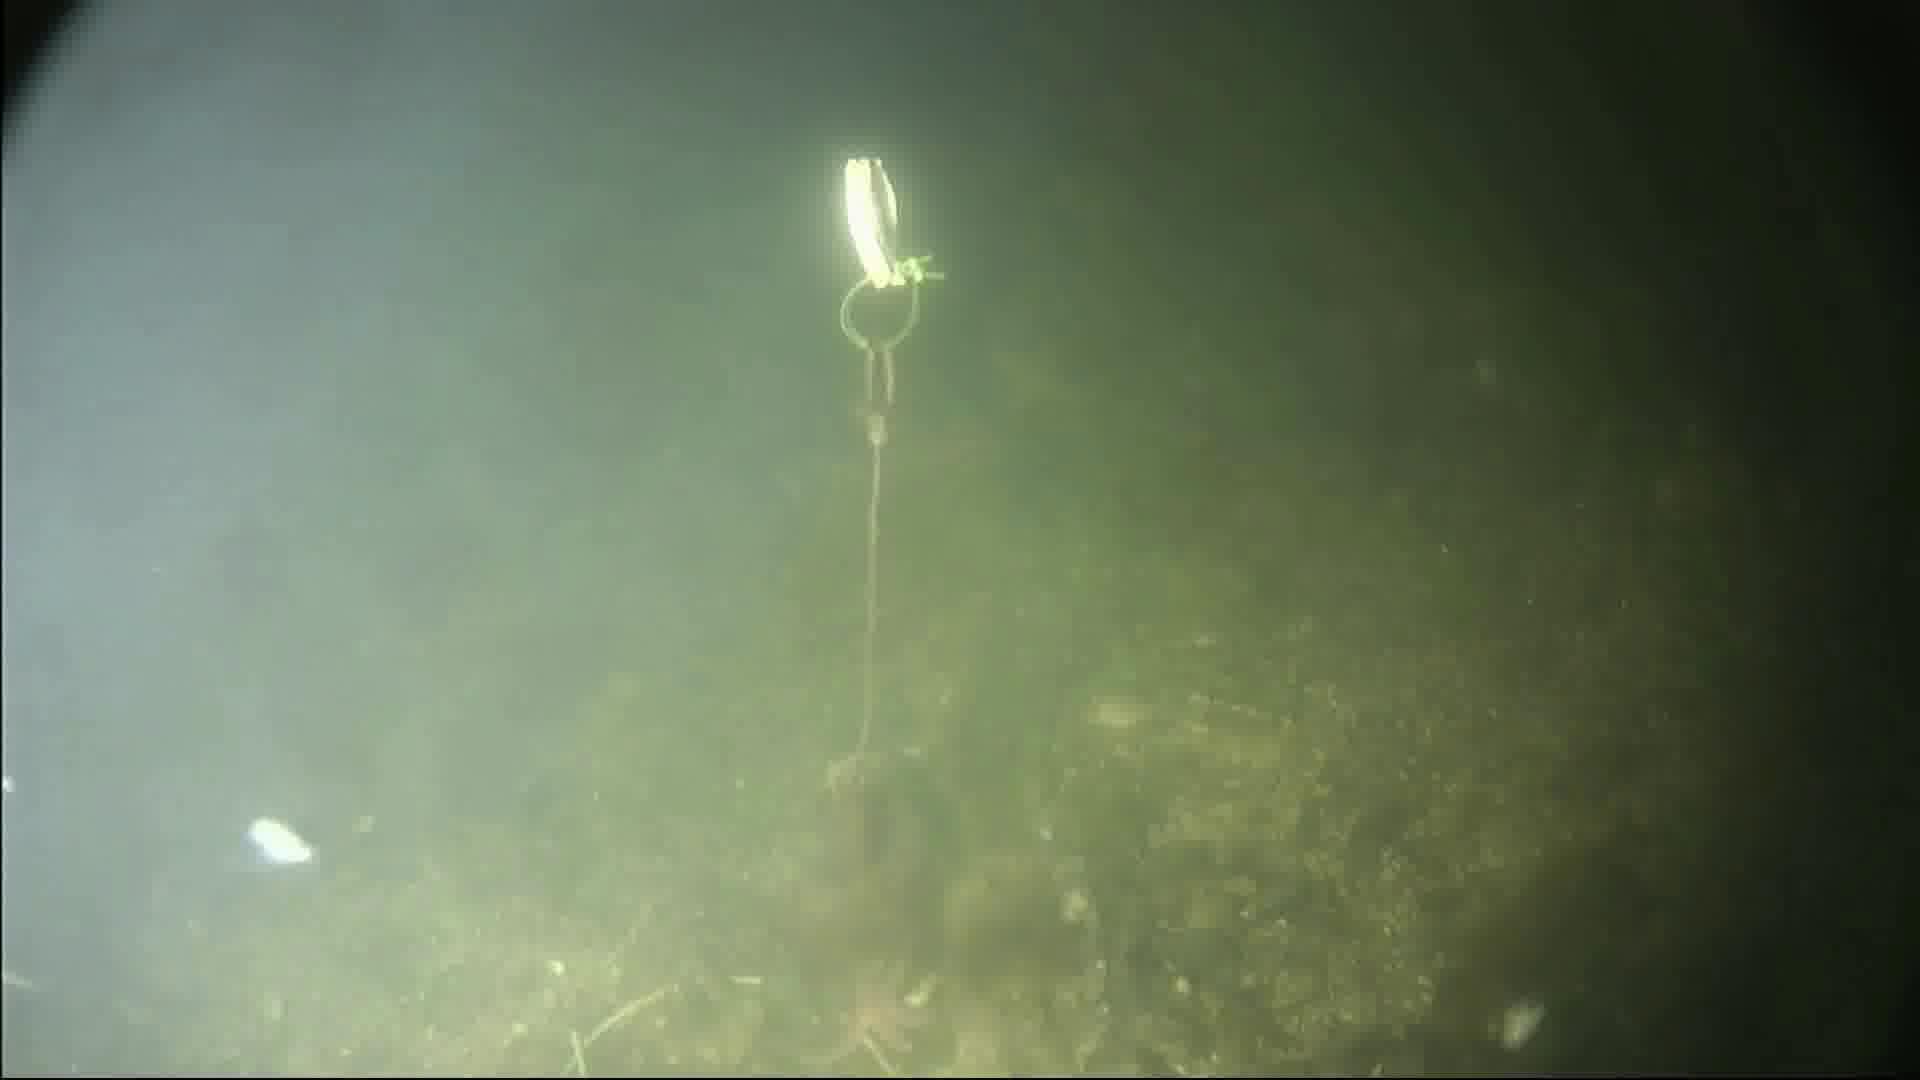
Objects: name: starfish
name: crab
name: small_fish